Charles Evans Hughes

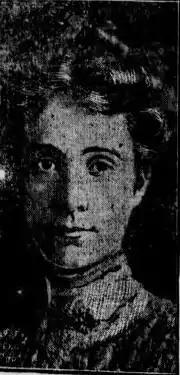
Antoinette Carter Hughes

Hughes favored a closer relationship with the United Kingdom, and sought to coordinate US foreign policy with Great Britain concerning matters in Europe and Asia. Hughes sought better relations with the countries of Latin America, and he favored removing US troops when he believed that doing so was practicable. He formulated plans for the withdrawal of US soldiers from the Dominican Republic and Nicaragua but decided that instability in Haiti required the continued presence of US soldiers. He also settled a border dispute between Panama and Costa Rica by threatening to send soldiers into Panama.